Condat-sur-Trincou

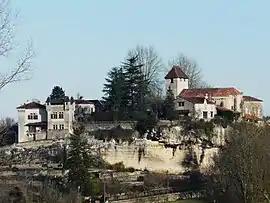
A general view of Condat-sur-Trincou

Condat-sur-Trincou is a commune in the Dordogne department in Nouvelle-Aquitaine in southwestern France.